Islenair, San Diego

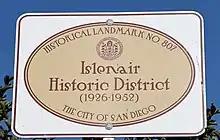
City of San Diego historical landmark no. 807

Islenair is a neighborhood and city-designated historic district in San Diego, California, often considered part of the larger City Heights neighborhood. The historic district is located along Euclid Ave., Belle Isle Dr., Isla Vista Dr., and Thorn St.